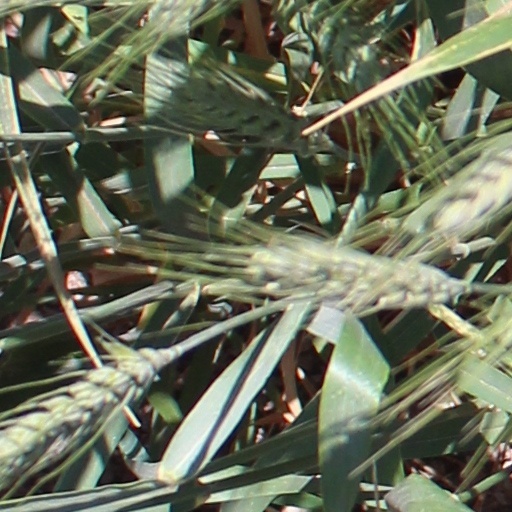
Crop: wheat